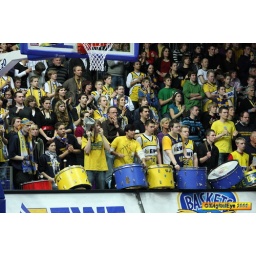
oldenburg ewe baskets vs bonn foto by OlDigitalEye 2009 01 31 8059_2